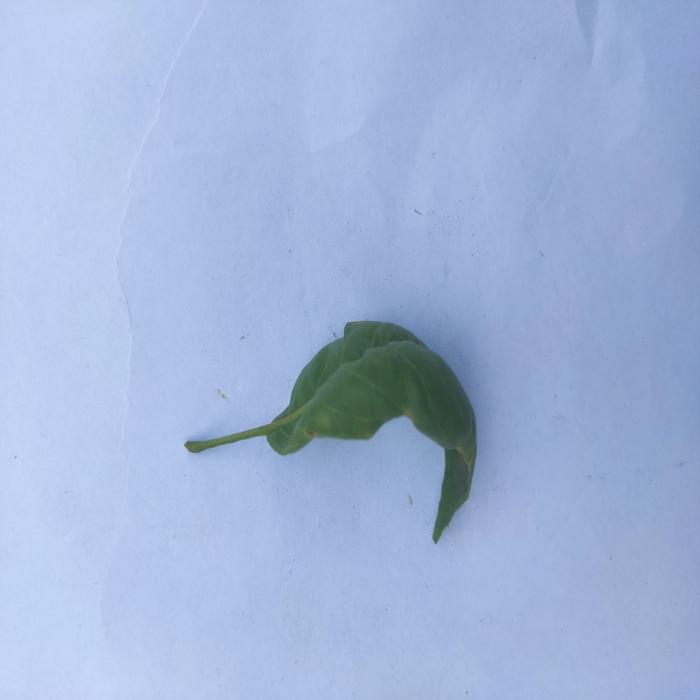
Crop: Aegle Marmelos
Leaf condition: Leaf_Curl